Auf Wiedersehen Monty

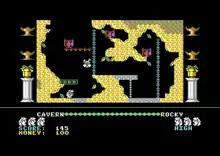
Monty Mole in a cavern as shown in the C64 version.

The player controls Monty as he travels around Europe collecting money in order to buy a Greek island - Montos, where he can safely retire. Gameplay is in the style of a flick-screen platform game, similar to many such games of the 1980s such as "Technician Ted" and "Jet Set Willy". Some screens (such as those representing the Eiffel Tower and the Pyrenees) bear some relation to their real-life counterparts but most are just typical platform game screens.